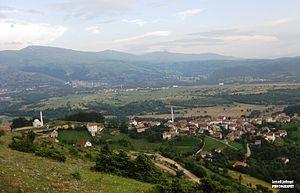
Brrut en albanais et Brut en serbe latin est une localité du Kosovo située dans la commune/municipalité de Dragash/Dragaš et dans le district de Prizren/Prizren. Selon le recensement kosovar de 2011, elle compte 1 164 habitants, dont 1 161 Albanais.